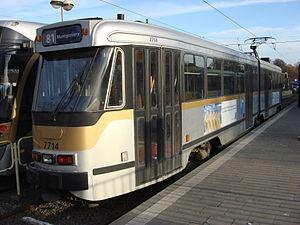
La ligne 81 du tramway de Bruxelles est une ligne de tramway mise en service le 1ᵉʳ mai 1914, qui relie Montgomery à Marius Renard. Avant le 30 juin 2008, elle reliait Heysel et le square Montgomery, elle fut ensuite modifiée vers son trajet actuel dans le cadre de la restructuration du réseau de la STIB.